Science project

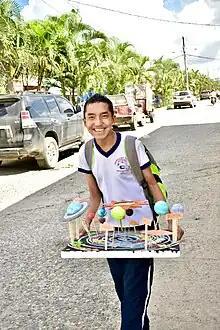
This student is carrying his science project to school.

Display projects involve a creative assembly of a display board and construction of a model to show a visual representation of a larger fact. Making a model of the Solar System, a house, or of a simple electric circuit are considered display projects. Display boards are used to enhance the presentation. A tablet computer can be attached to the display board to make interactive display boards.